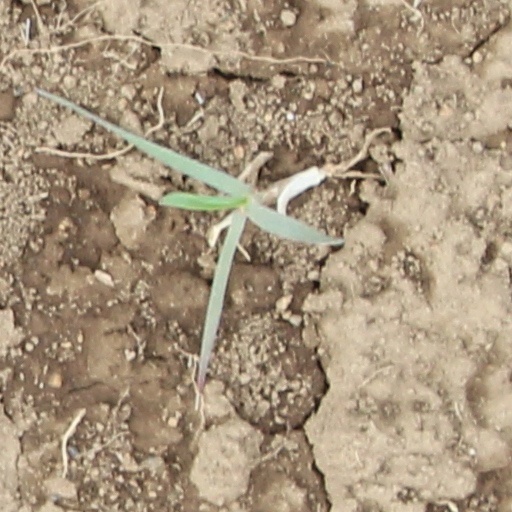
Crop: wheat